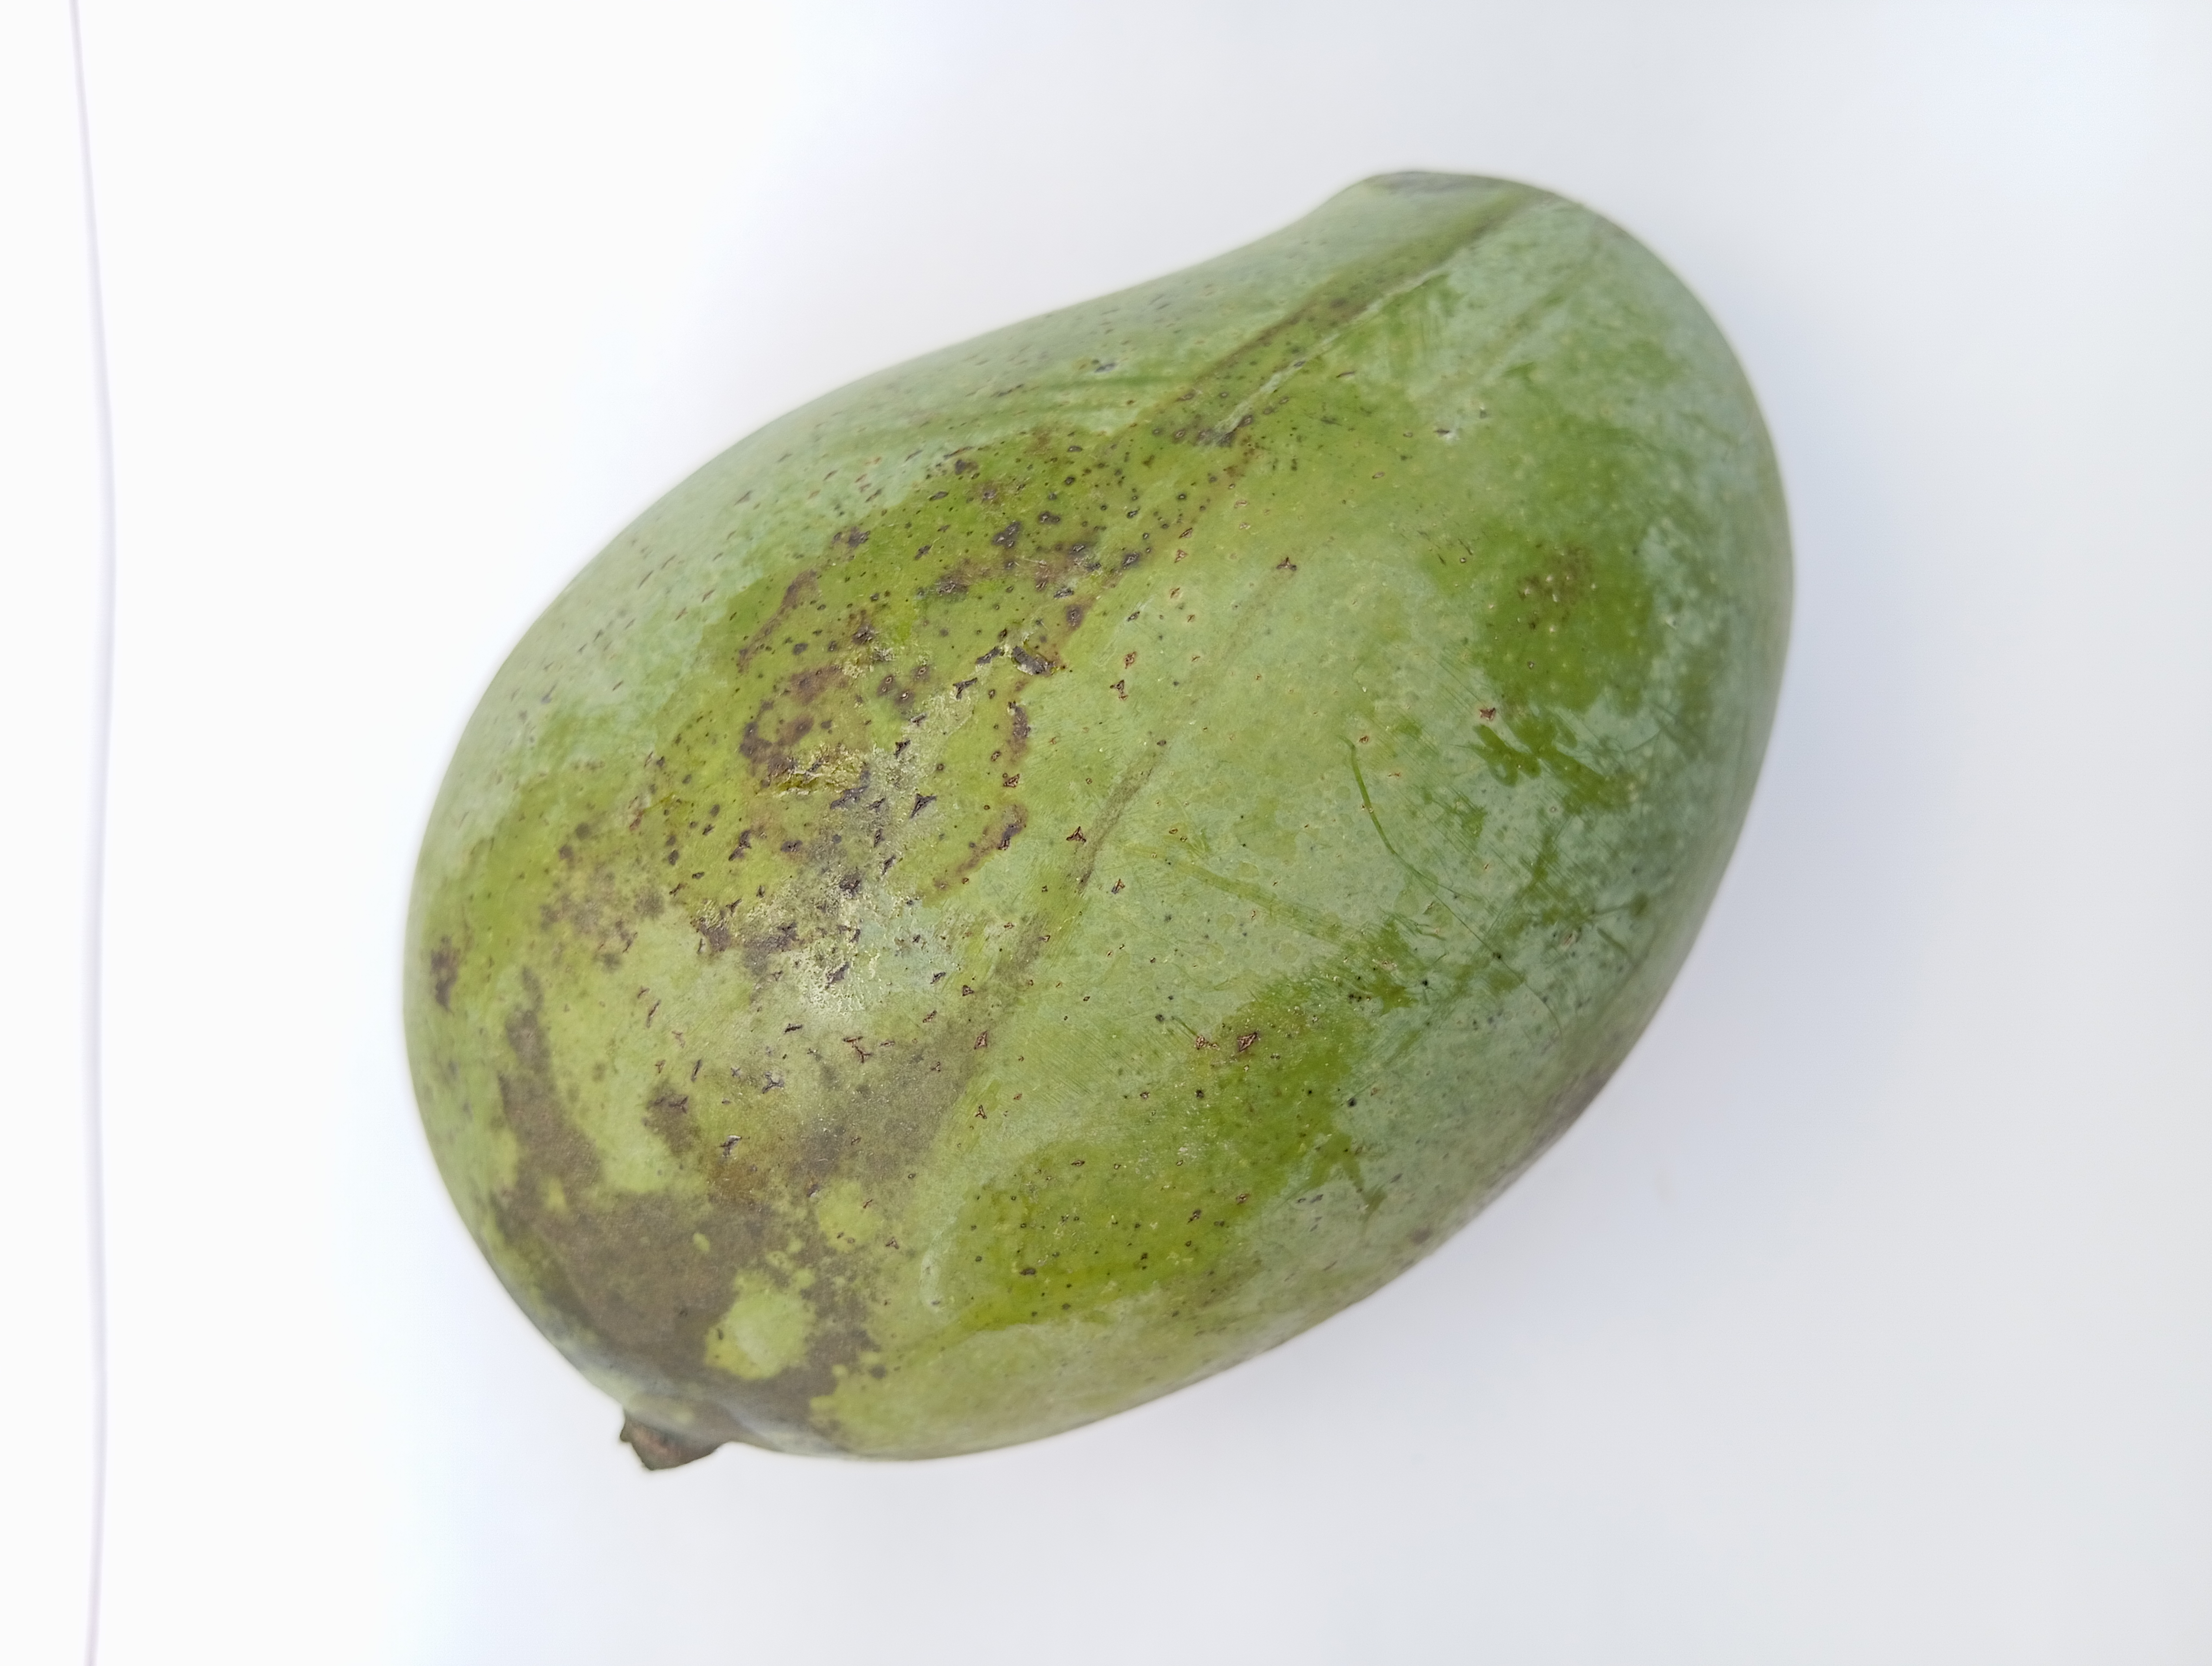
Mango variety: Amrapali